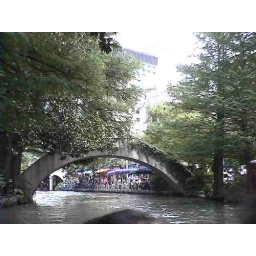
View of the river from a guide boat tour. The whole area sets down below the city line.